Harry Kernoff

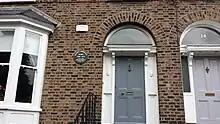
Kernoff's home at 13 Stamer Street

Kernoff's work has been stylistically compared with L. S. Lowry, with John Ryan describing him as "our Boswell in paint".